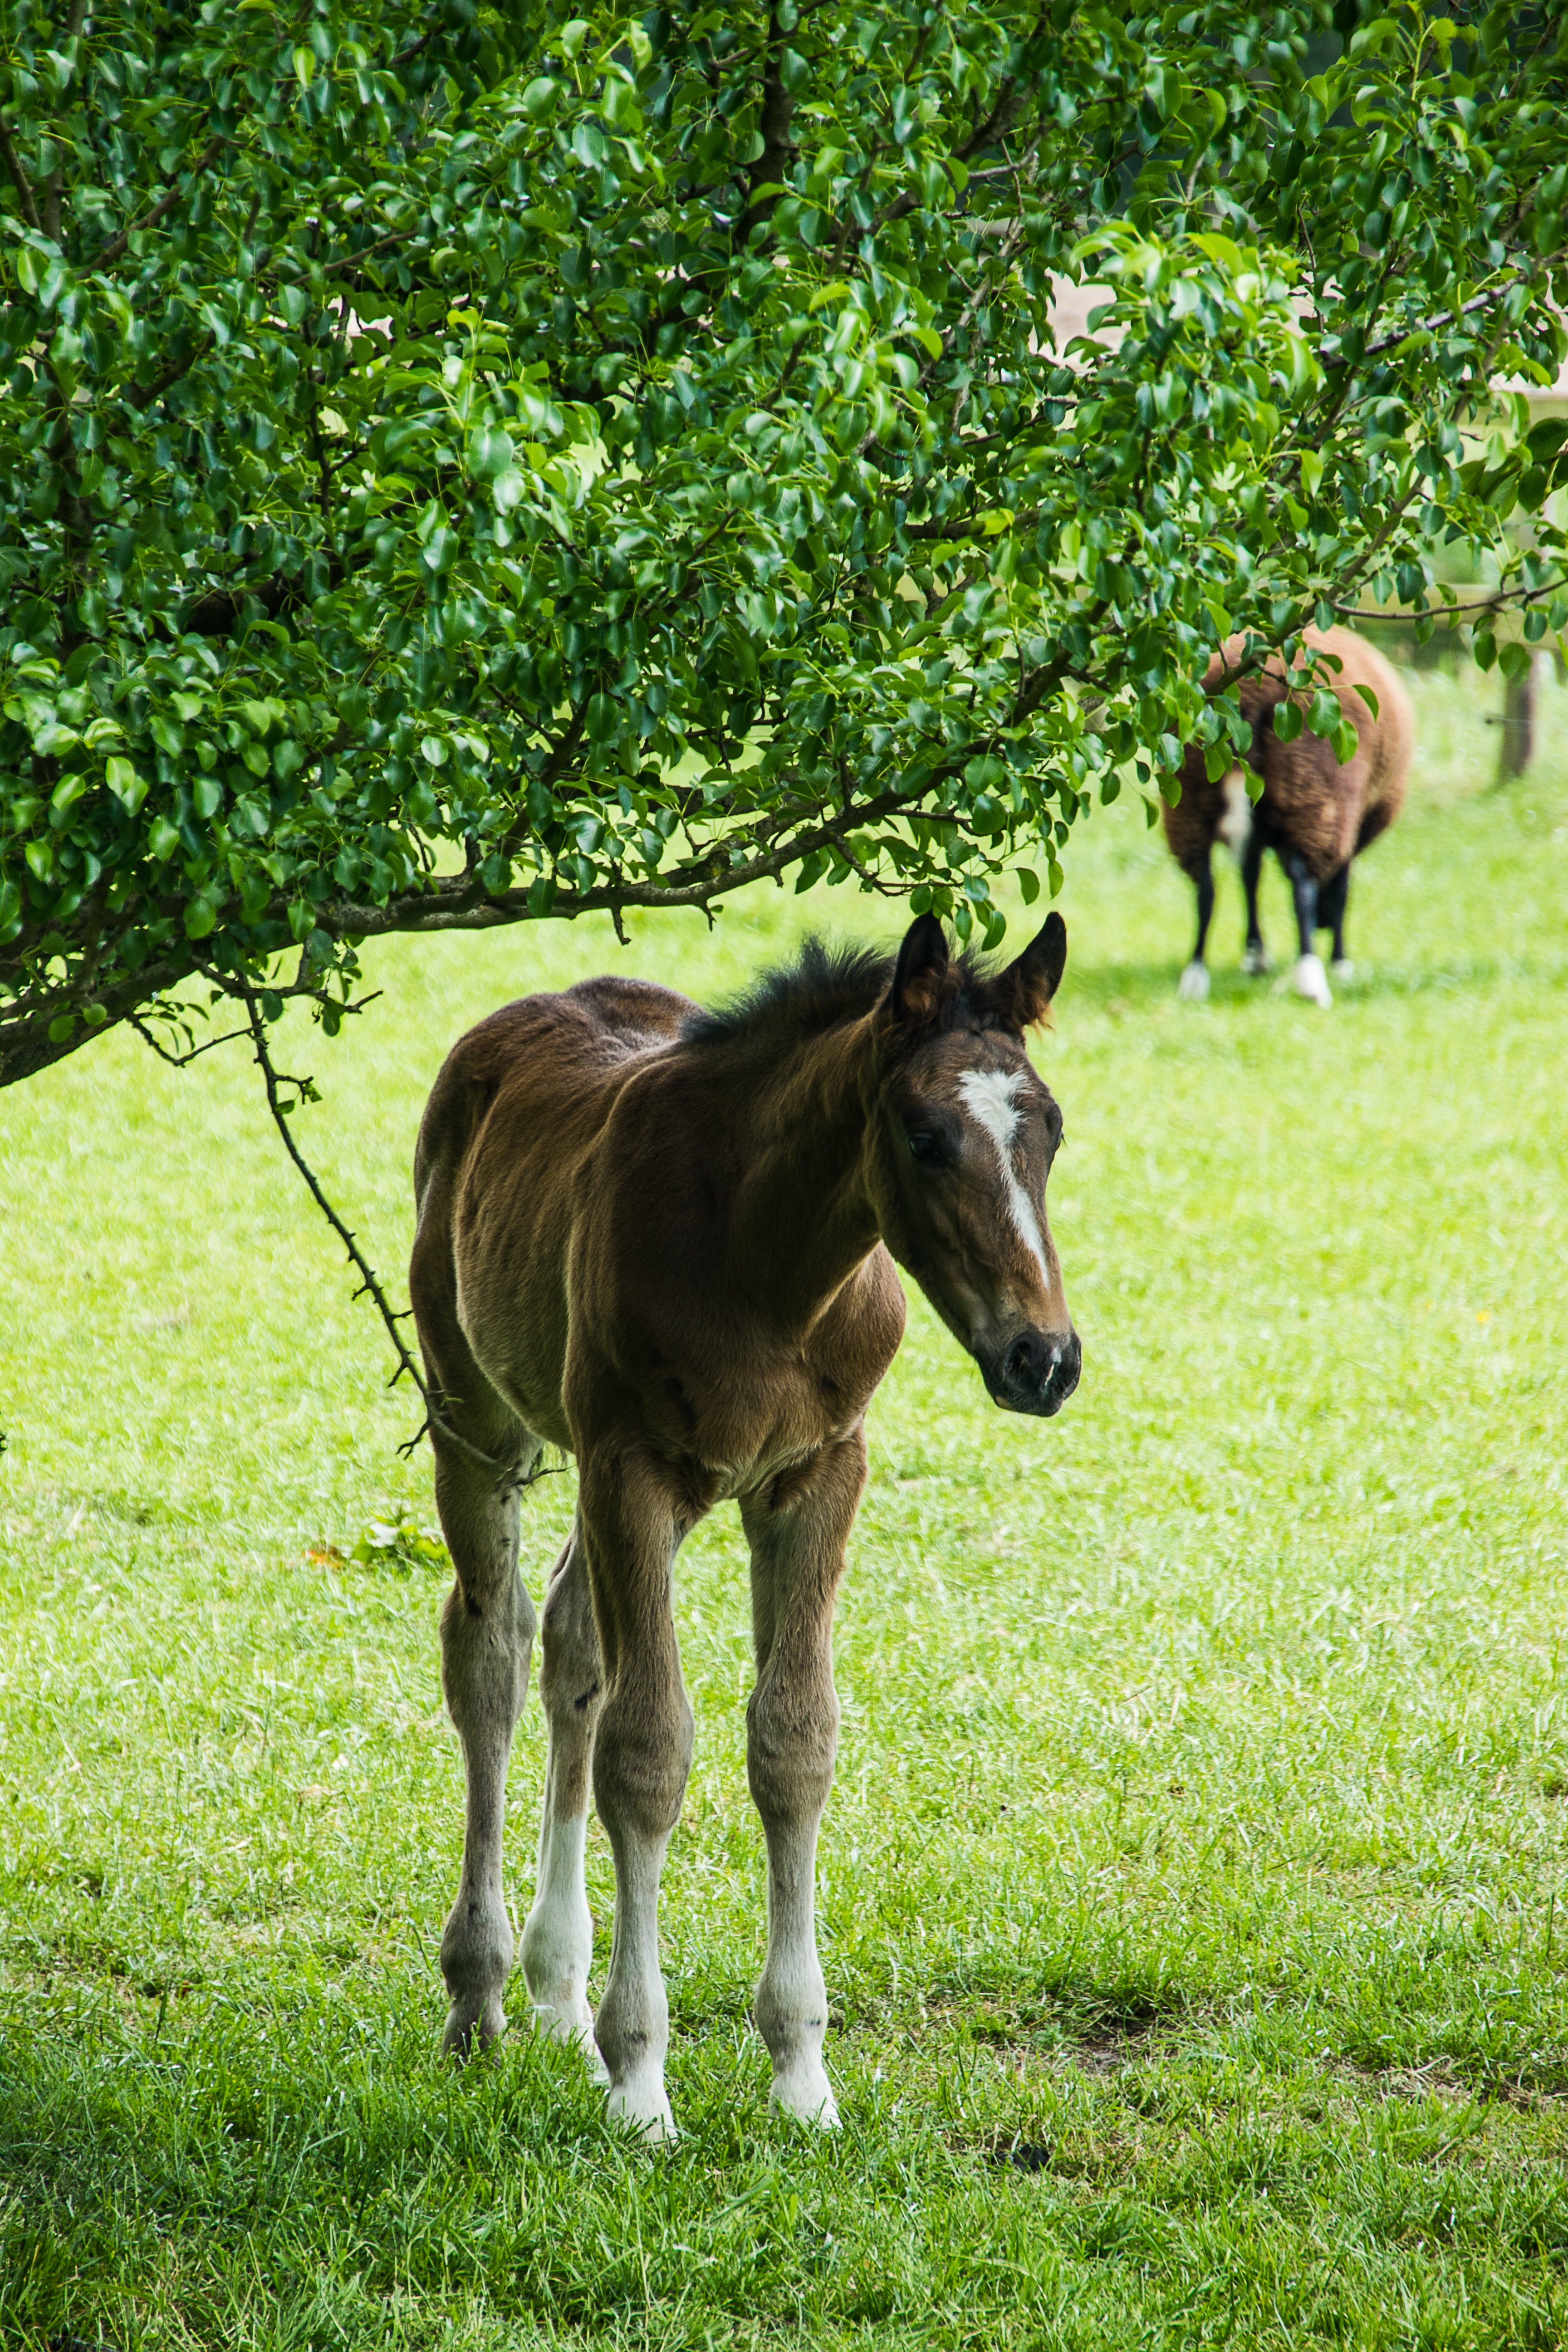
grass, meadow, pasture, grazing, horse, mammal, stallion, mane, fauna, donkey, horses, newborn, vertebrate, mare, foal, colt, pack animal, horse like mammal, mustang horse